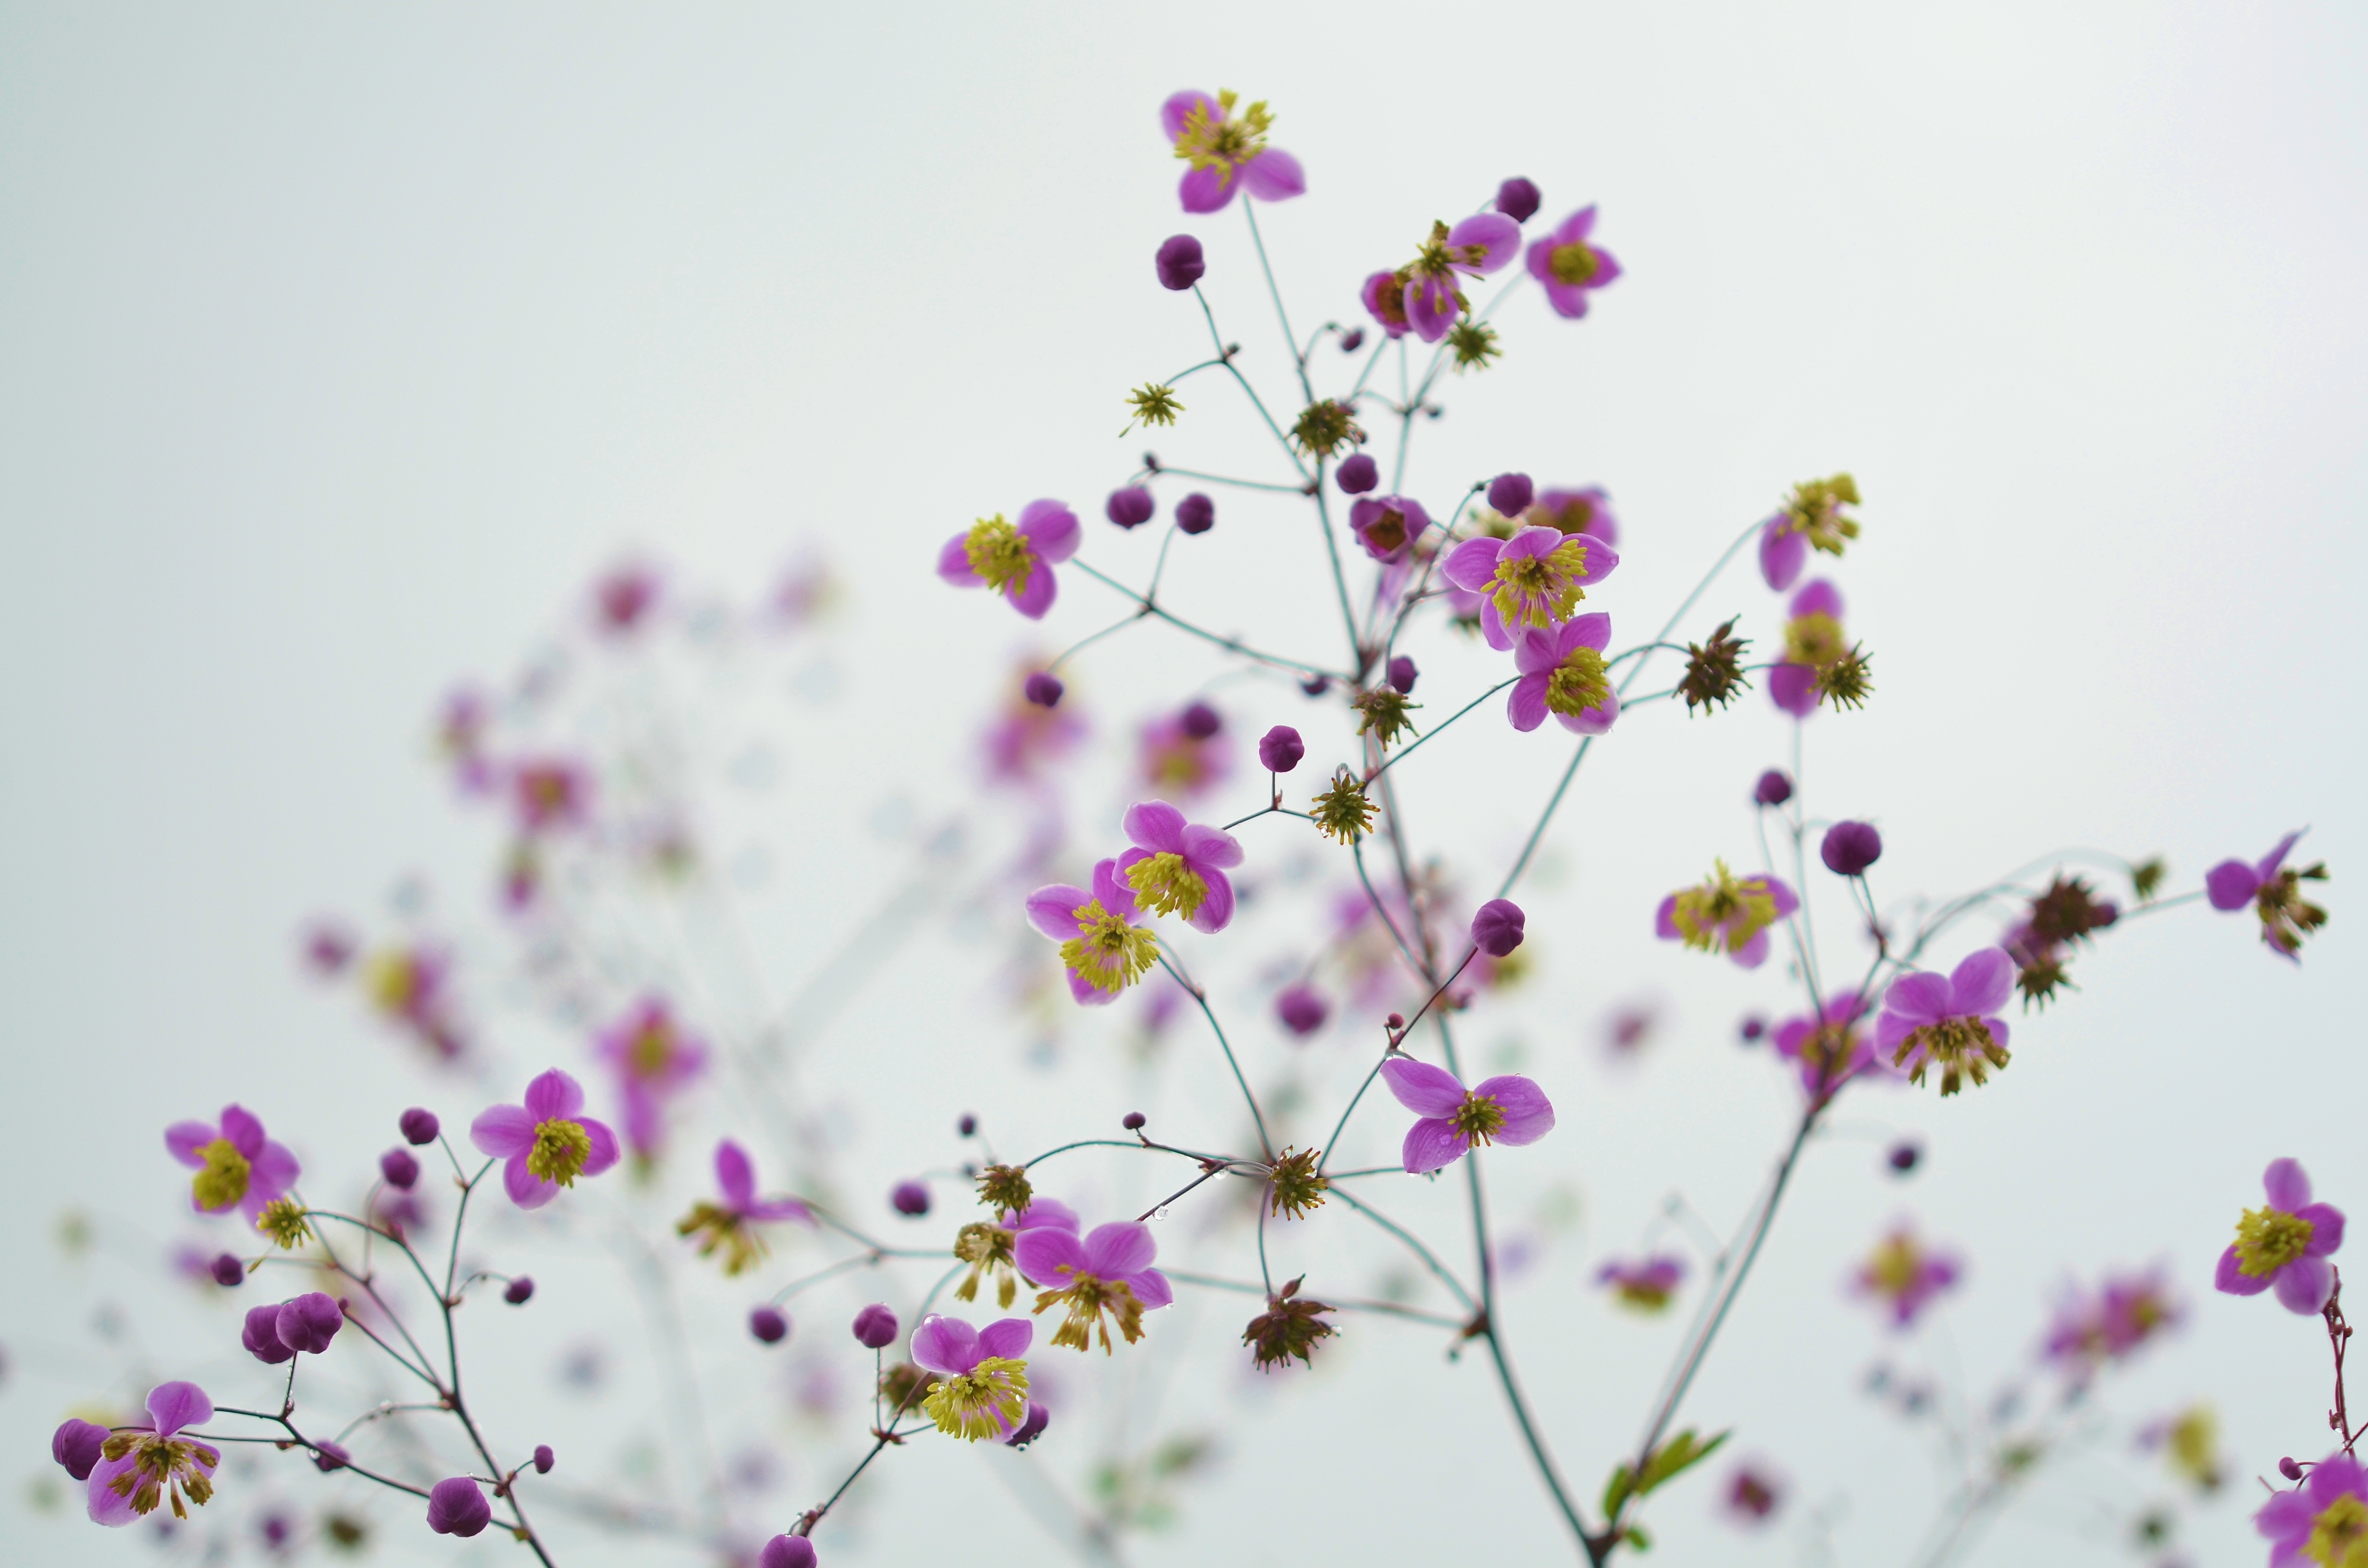
water, nature, branch, blossom, drop, plant, leaf, flower, purple, petal, bloom, summer, floral, spring, green, produce, macro, natural, botany, garden, pink, flora, cherry blossom, wildflower, macro photography, flowering plant, land plant